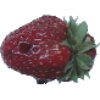
Label: strawberry_wedge